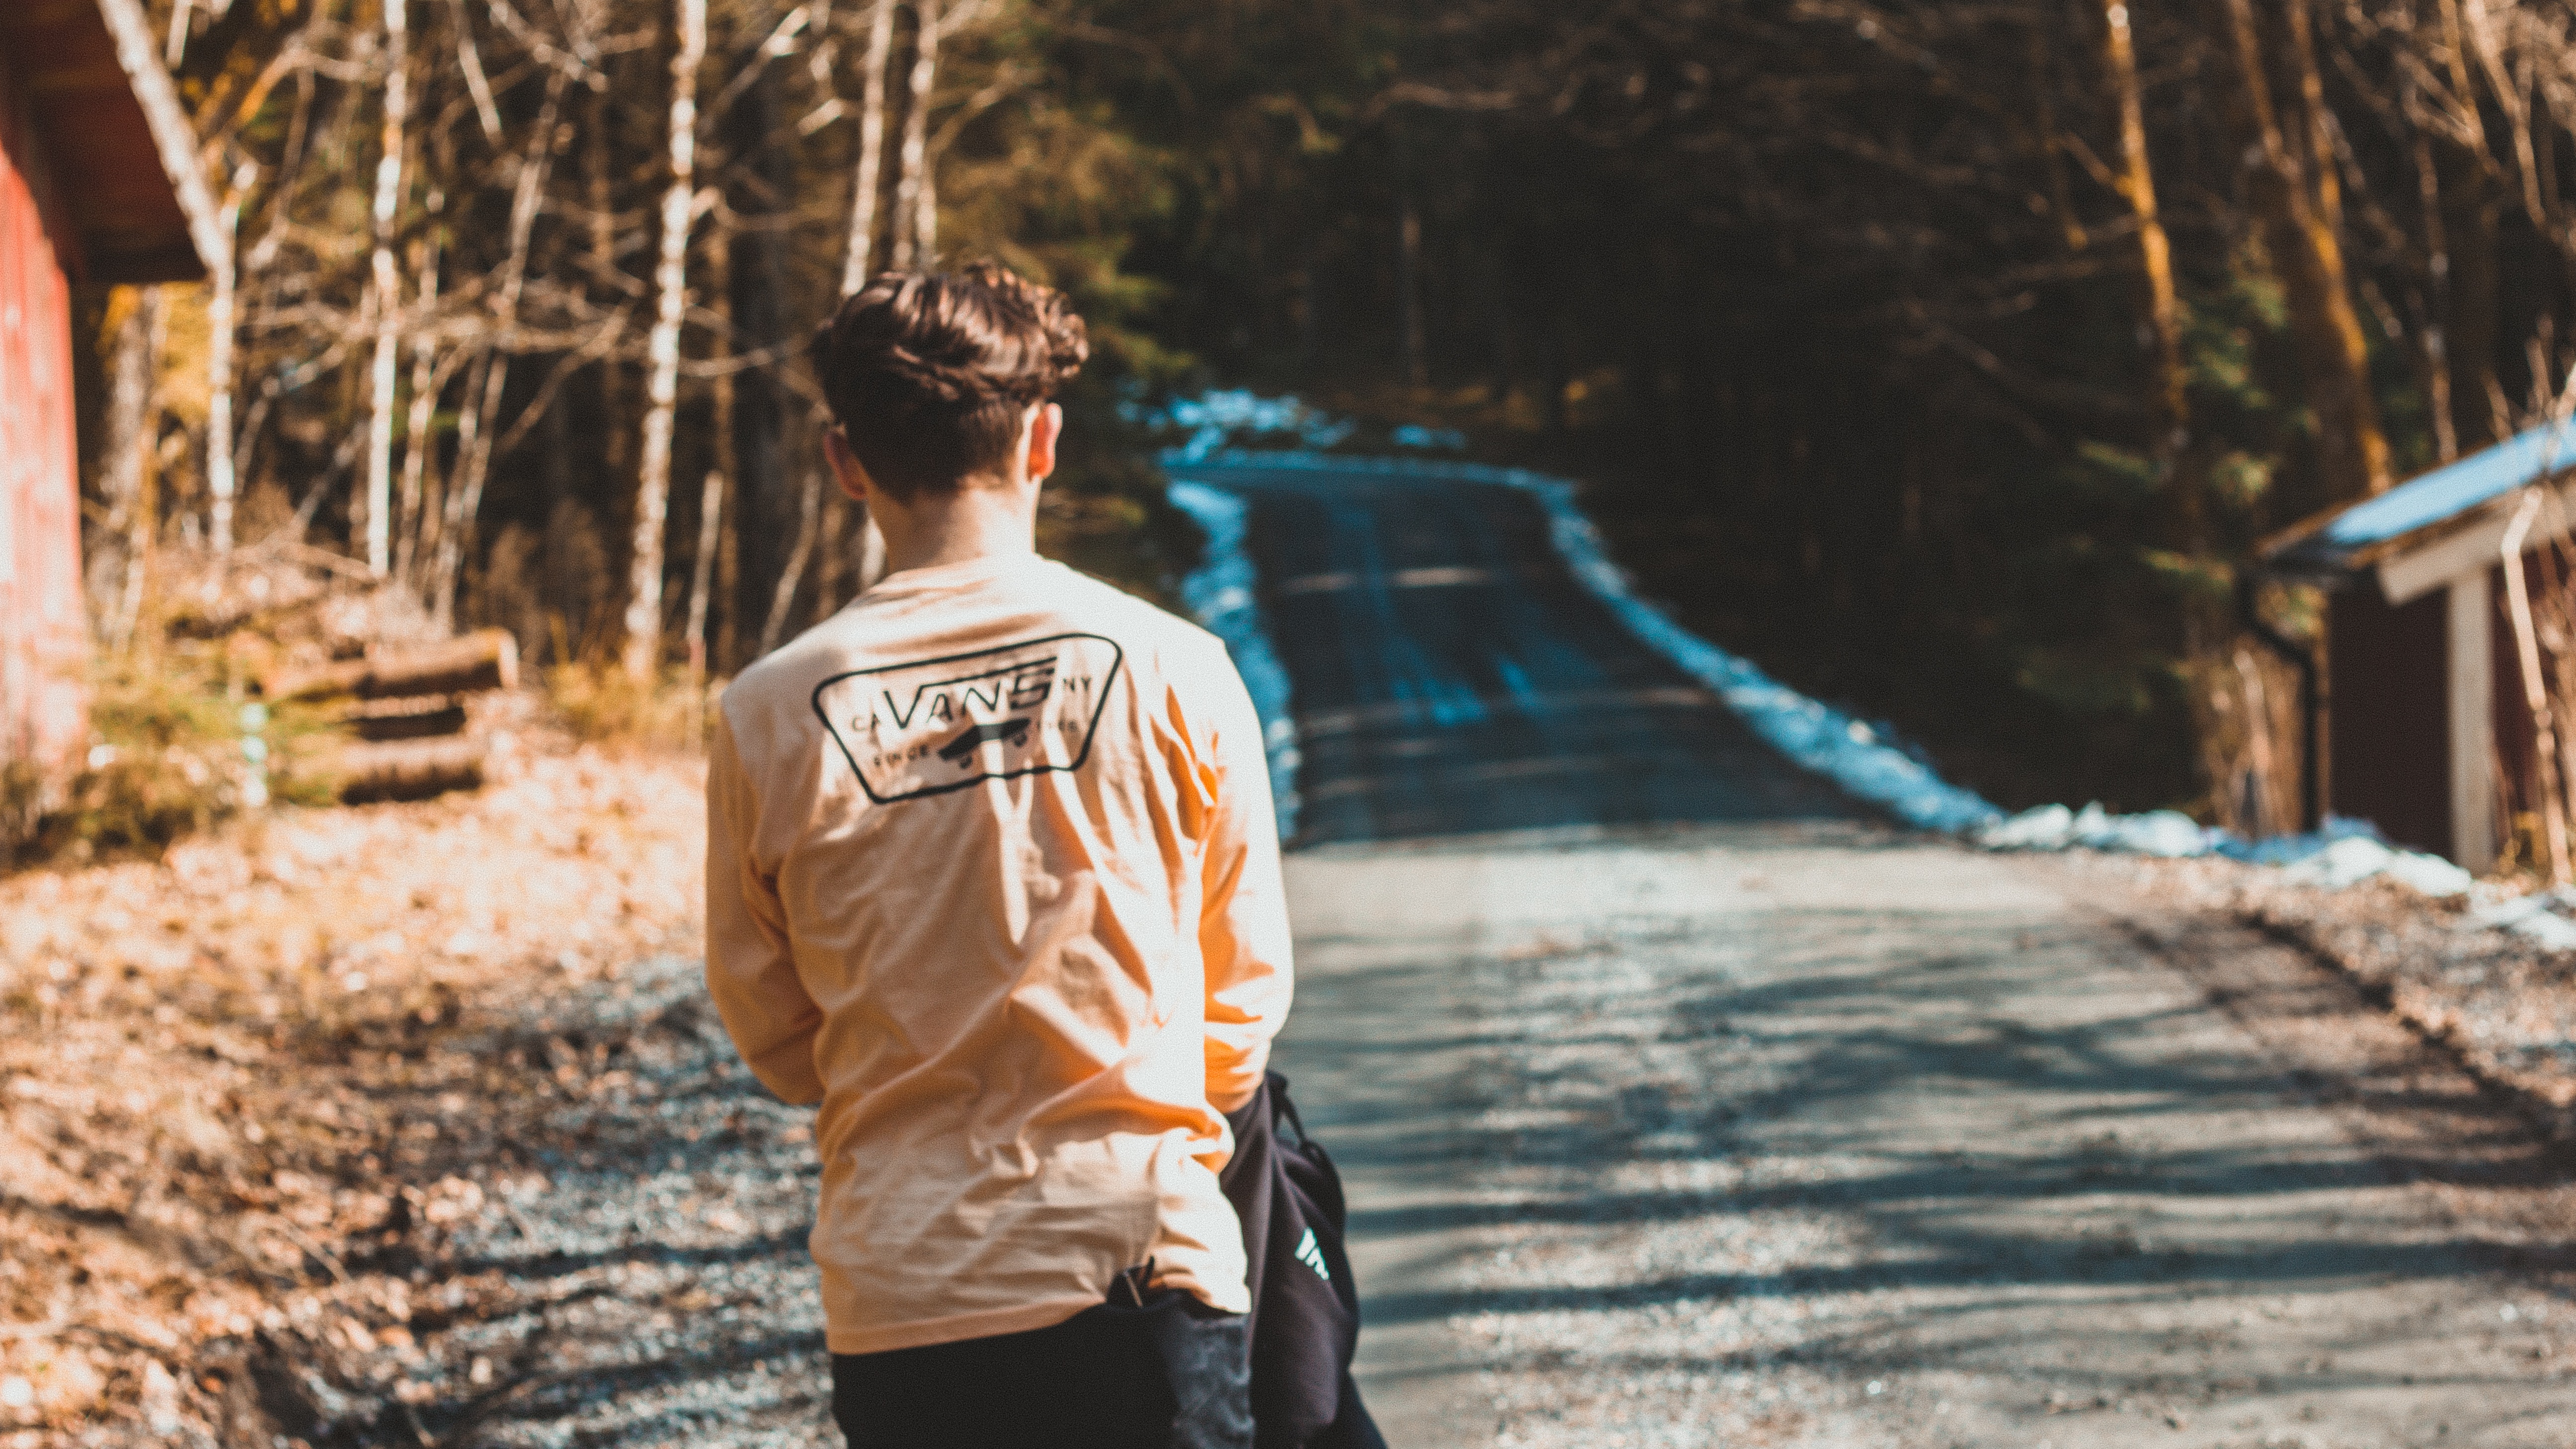
tree, standing, woody plant, outerwear, photography, jacket, forest, sunlight, branch, t shirt, jeans, state park, wood, walking, sleeve, winter, portrait photography, vacation, street fashion, woodland, top, trail, style